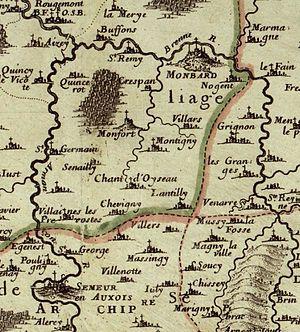
Montigny-Montfort est une commune française située dans le département de la Côte-d’Or, en région Bourgogne-Franche-Comté.